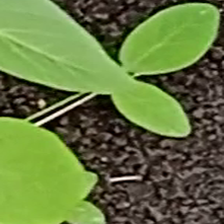
Weed species: Asian_Pigeonwings_(Clitoria Ternatea)